Naval Strike Missile

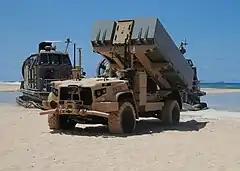
Navy Marine Expeditionary Ship Interdiction System (NMESIS) launcher deploys into position at Pacific Missile Range Facility Barking Sands

According to Naval News in June 2024 the Arleigh Burke-class Guided Missile Destroyer USS Fitzgerald, and Hobart-class Guided Missile Destroyer HMAS Sydney, were observed in Honolulu with NSM box launchers during RIMPAC 2024.